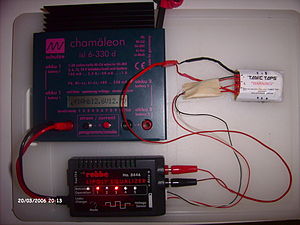
Akkumulatorbalancering
Akkumulatorbalancering opnået via en separat æske (nederst til venstre) med ledninger til akkumulatoren. Akkumulatorladeren ses øverst til venstre.
Akkumulatorbalancering refererer til teknikker som maksimerer en akkumulatorpakkes kapacitet så al dens energi bliver tilgængelig til brug og for at øge akkumulatorpakkens levetid.